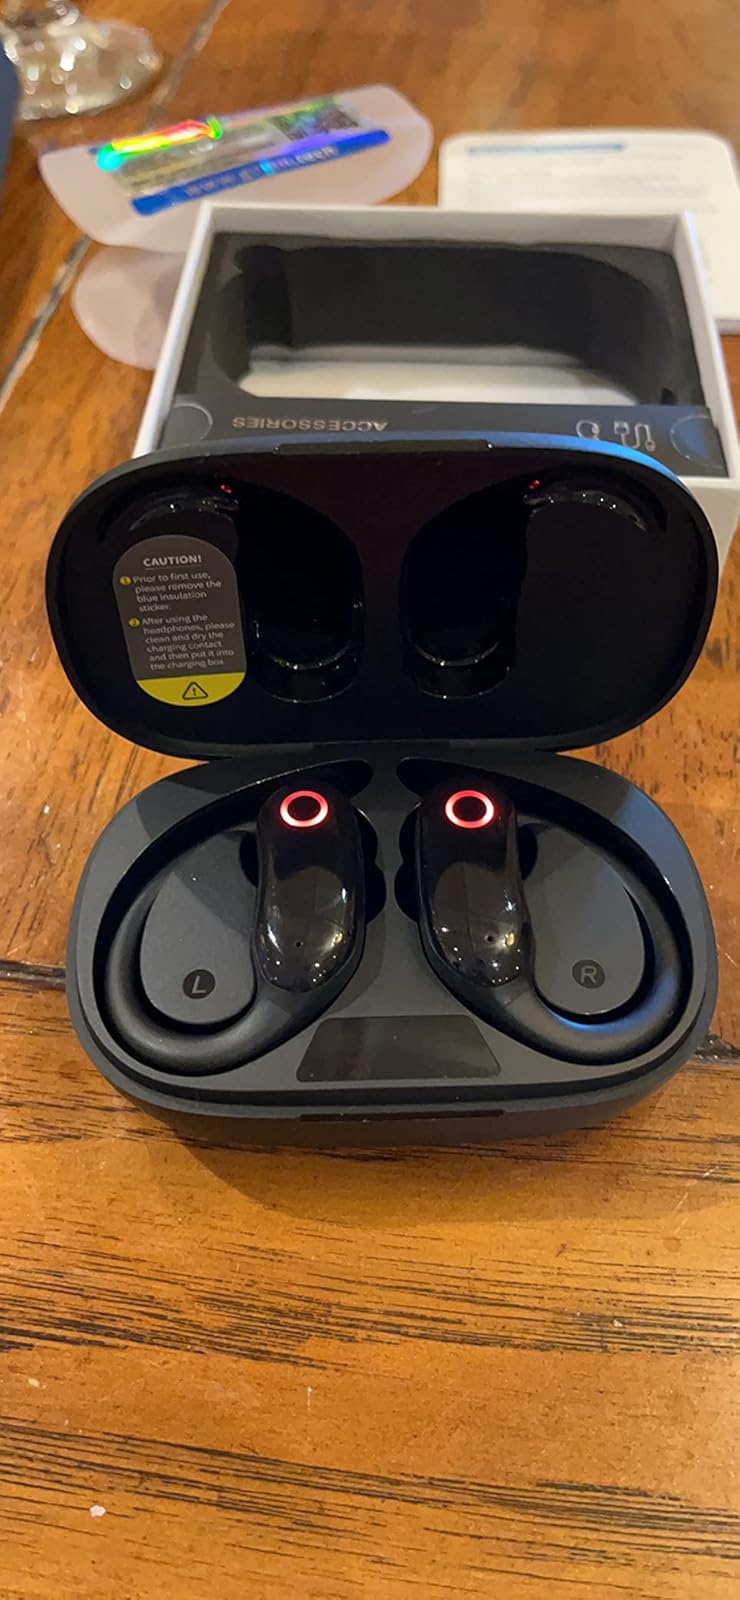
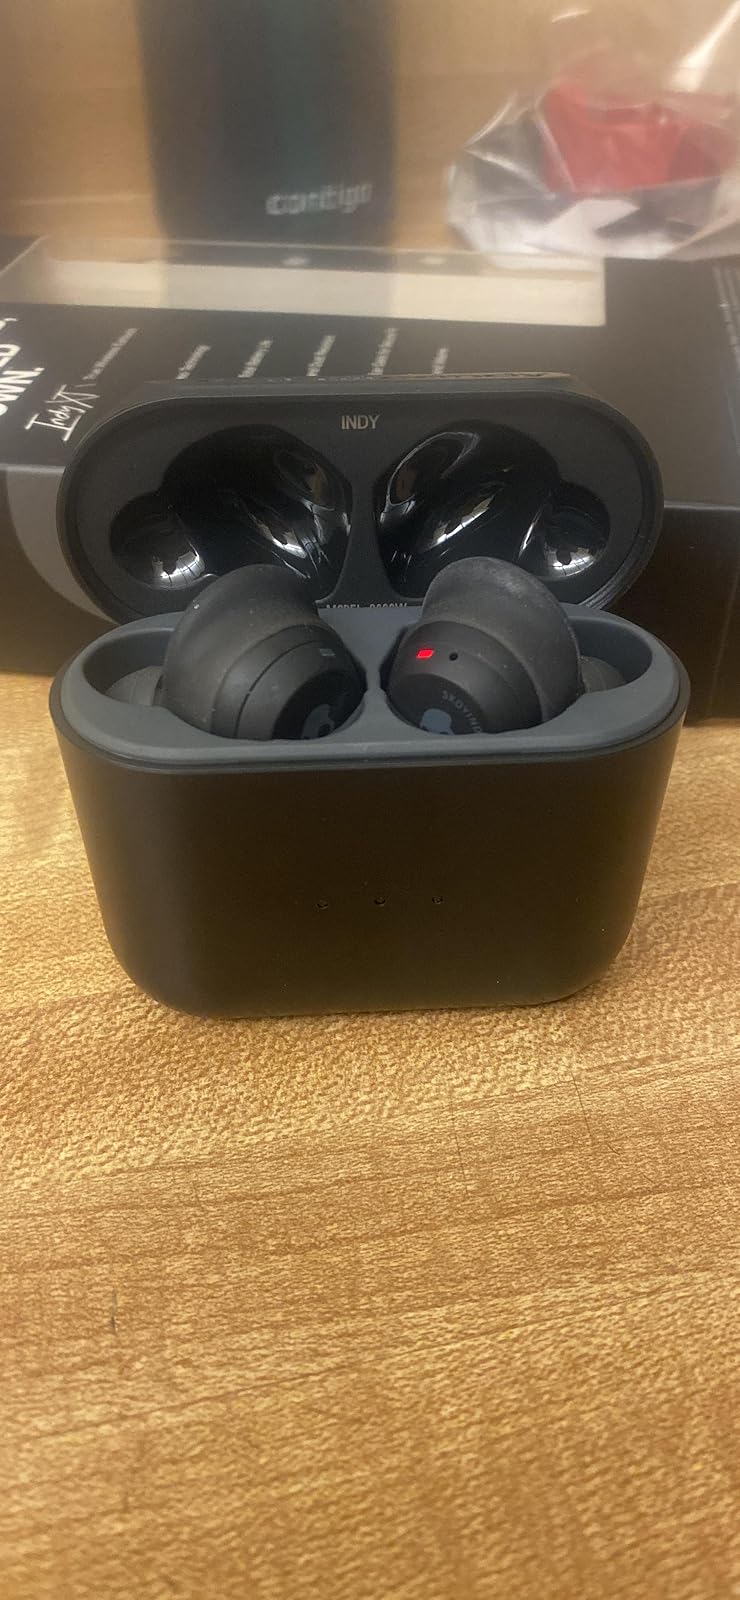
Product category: earbuds
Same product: no